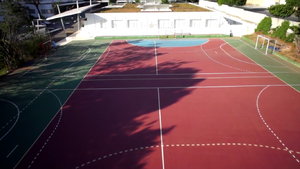
Terrains de handball au lycée Descartes
Le lycée Descartes est un établissement d'enseignement secondaire et supérieur géré par l'Agence pour l'enseignement français à l'étranger, situé à Rabat et rattaché à l'académie de Bordeaux. Il a pour « ancêtre » le premier établissement secondaire français au Maroc : le lycée Gouraud, édifié en 1919, pendant la période du Protectorat, et devenu le lycée marocain Hassan II.